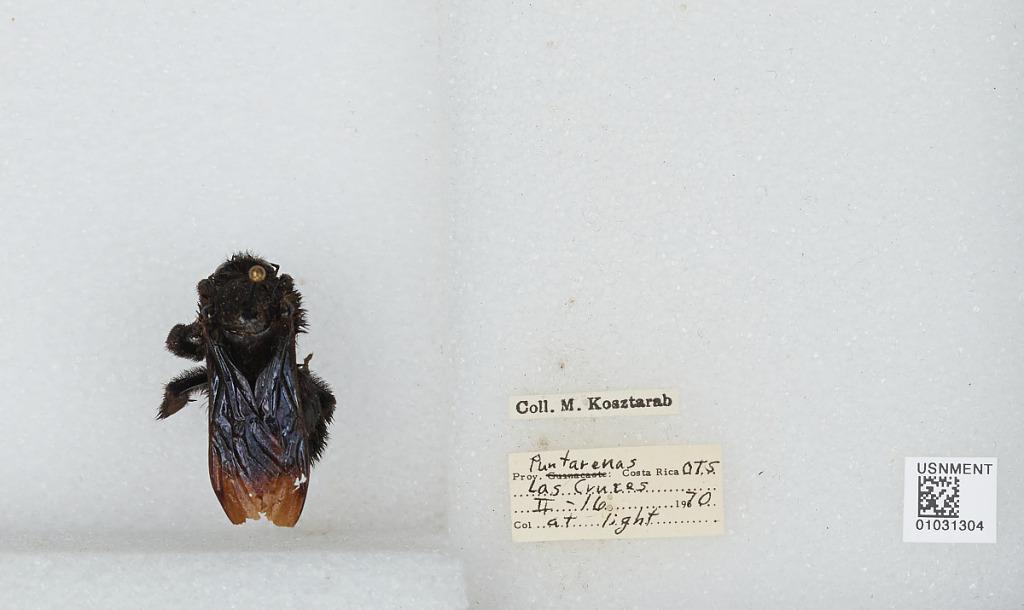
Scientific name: Bombus (Megabombus) pullatus Franklin
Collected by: M. Kosztarab
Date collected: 1970-2-16
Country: Costa Rica
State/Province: Puntarenas
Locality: Organization for Tropical Studies, Las Cruces